Salem's Baptist Church

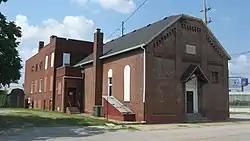
Front and side of the church

Salem's Baptist Church is a historic Baptist church located at 728 Court Street in downtown Evansville, Indiana. It was built in 1873, and is representative of Prairie School architecture.